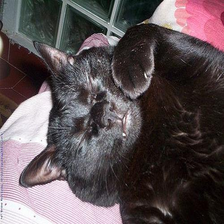
Species: cat
Breed: Bombay